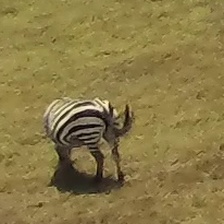
Pose orientation: back-left